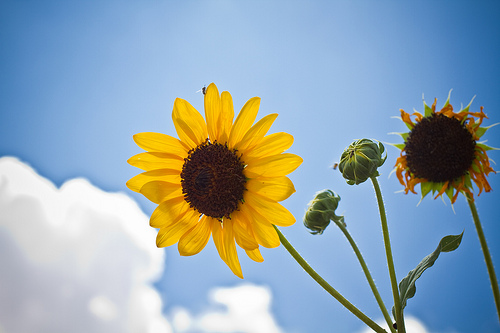
Flower: sunflower